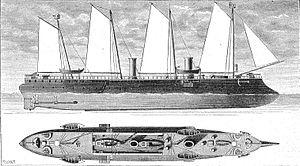
La classe Alger fut une classe de croiseur protégé construite par la marine française entre 1887 et 1891.